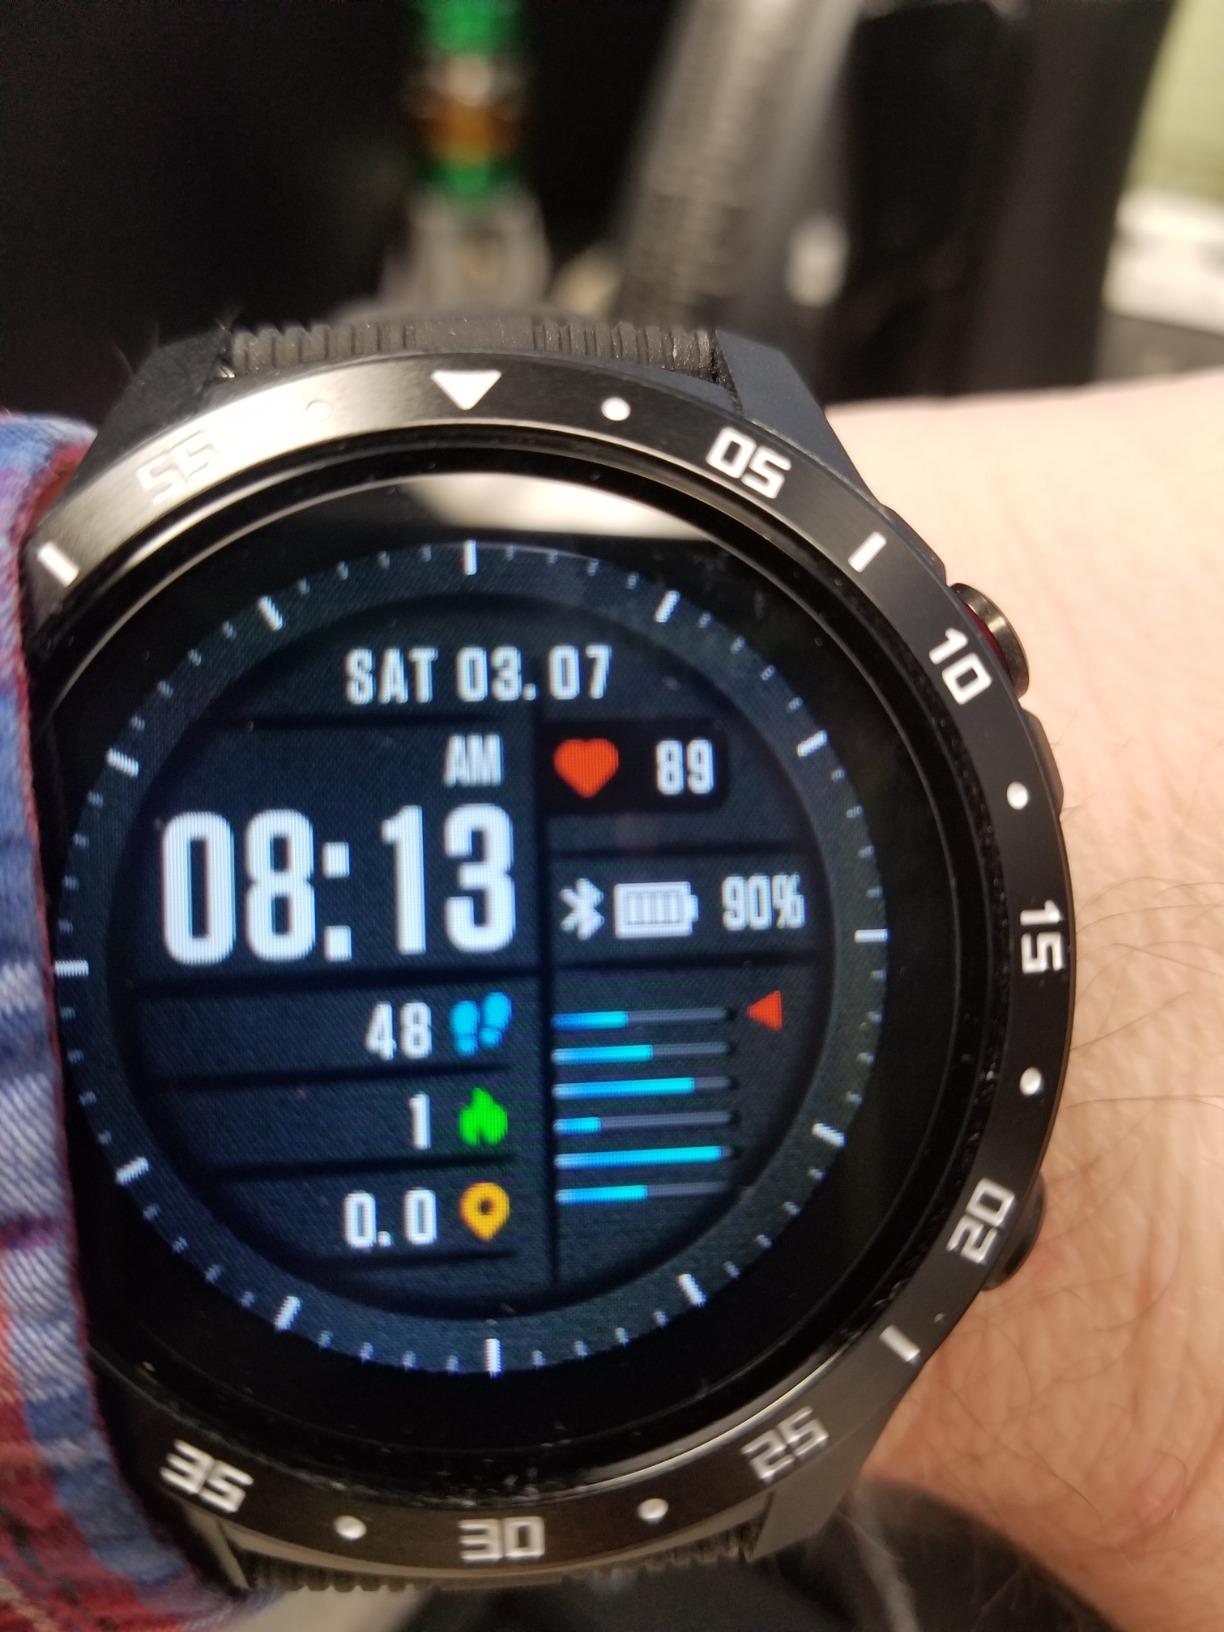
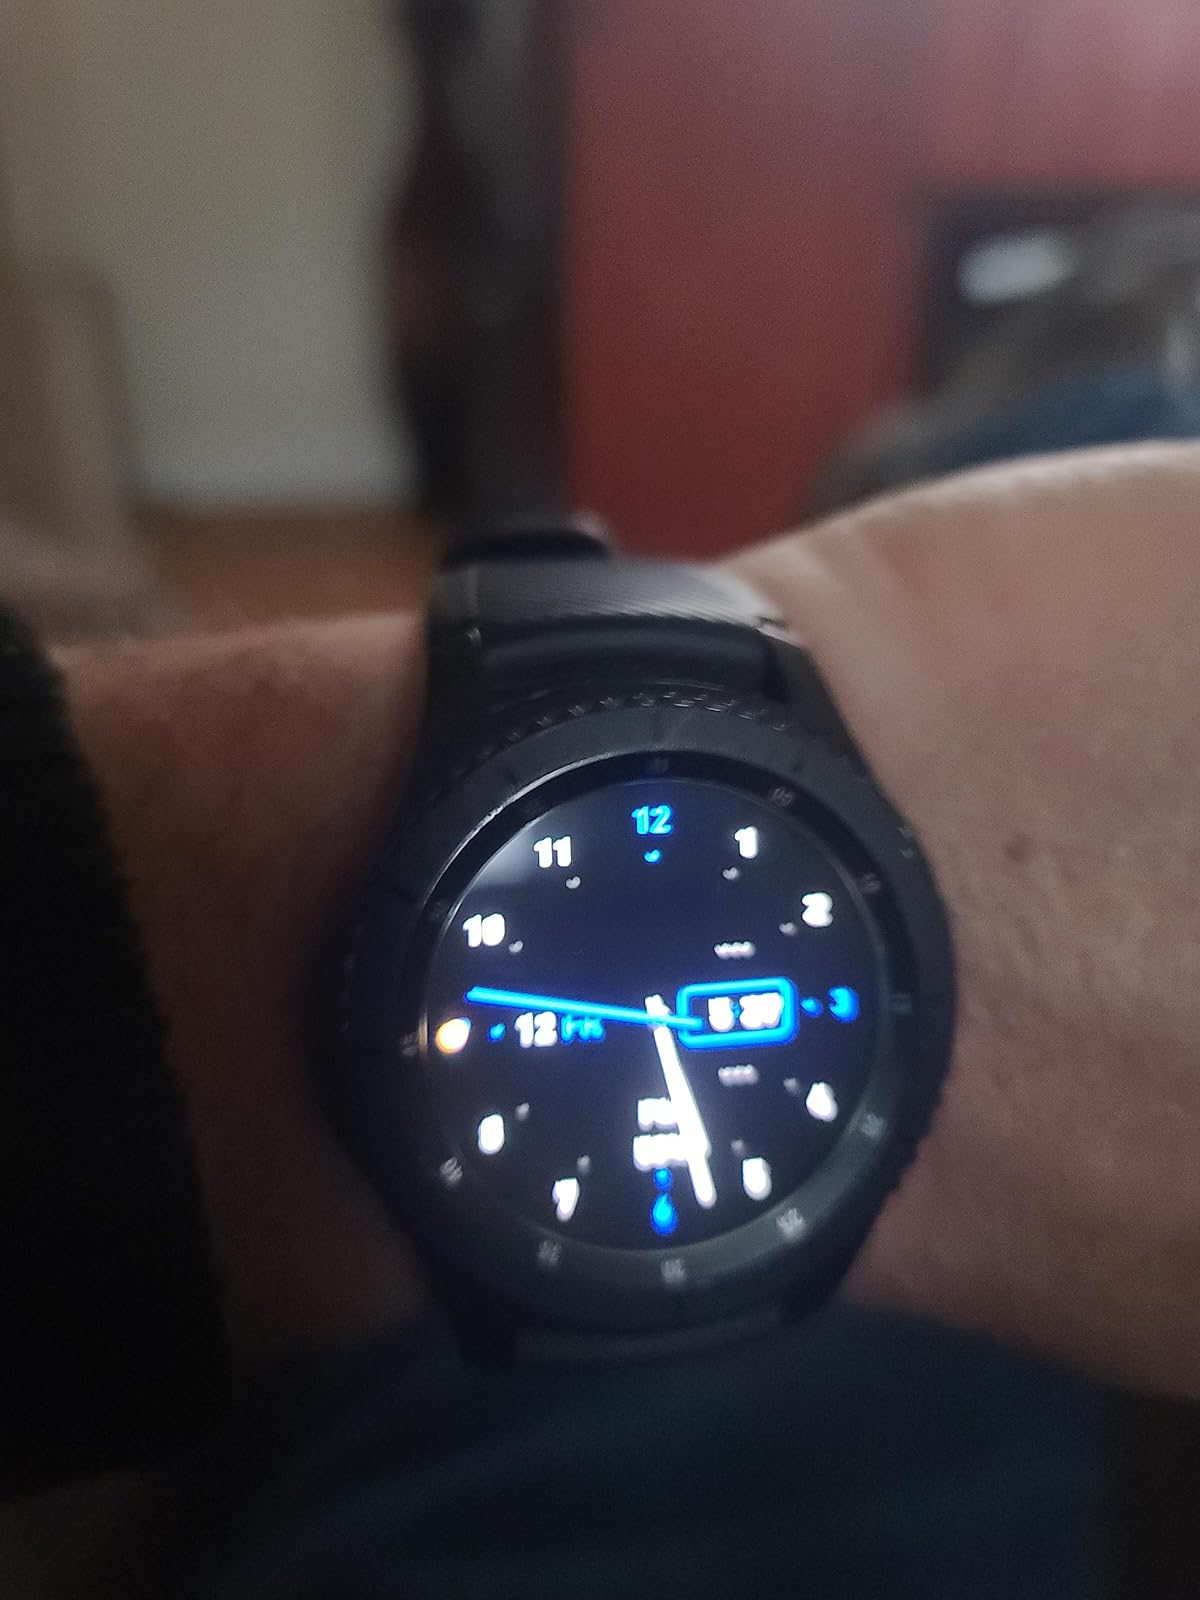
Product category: smartwatch
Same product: no